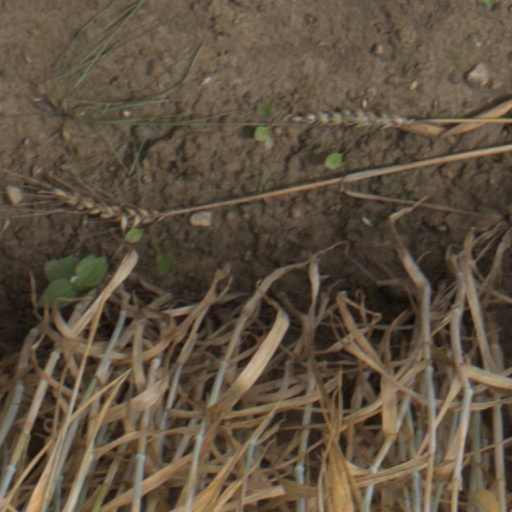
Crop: wheat